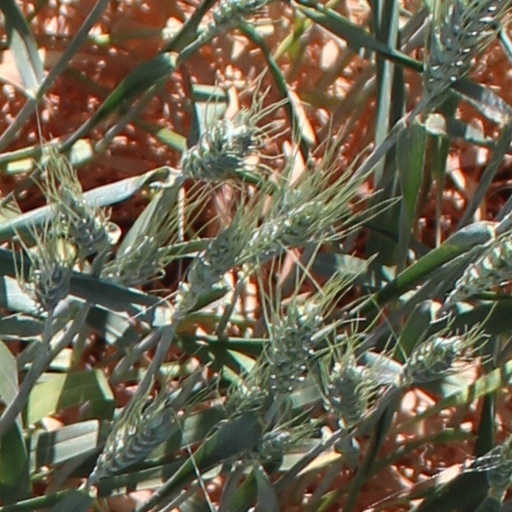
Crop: wheat